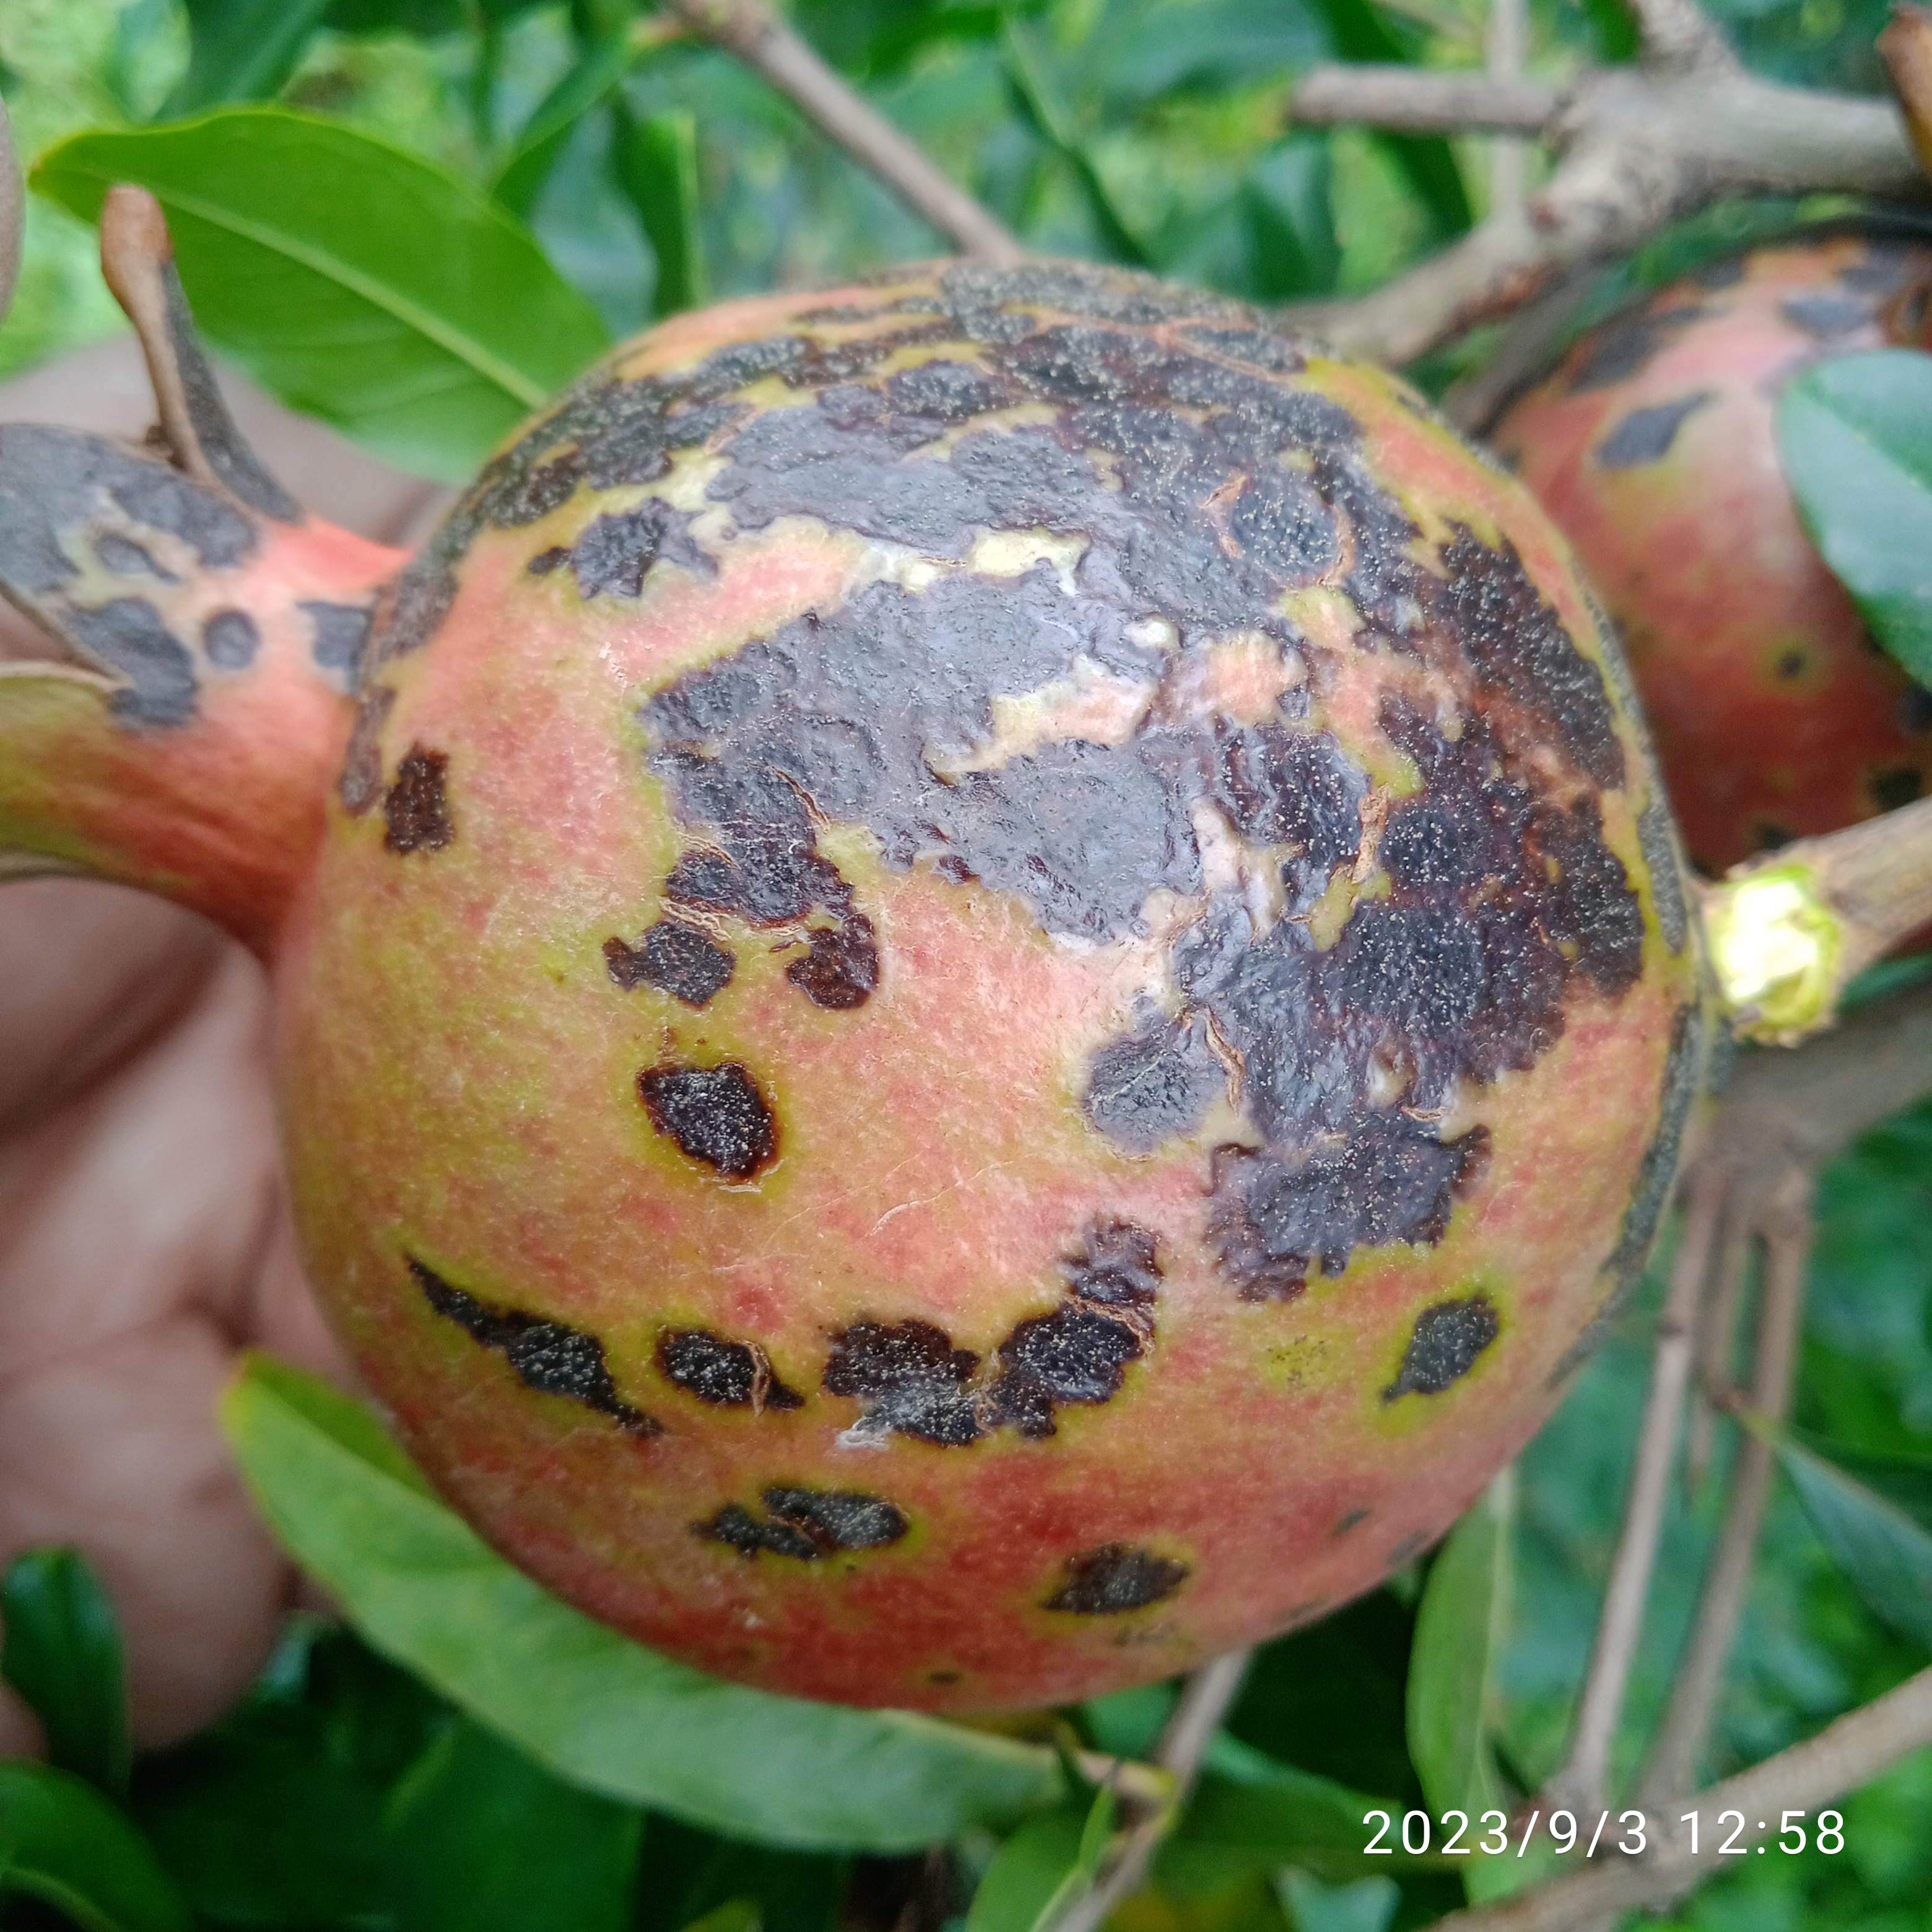
Label: Anthracnose